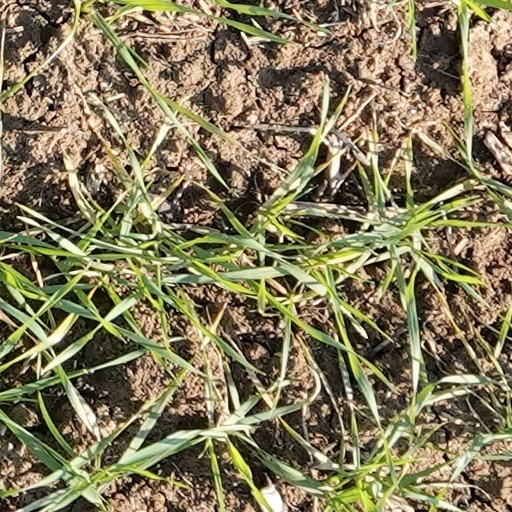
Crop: wheat